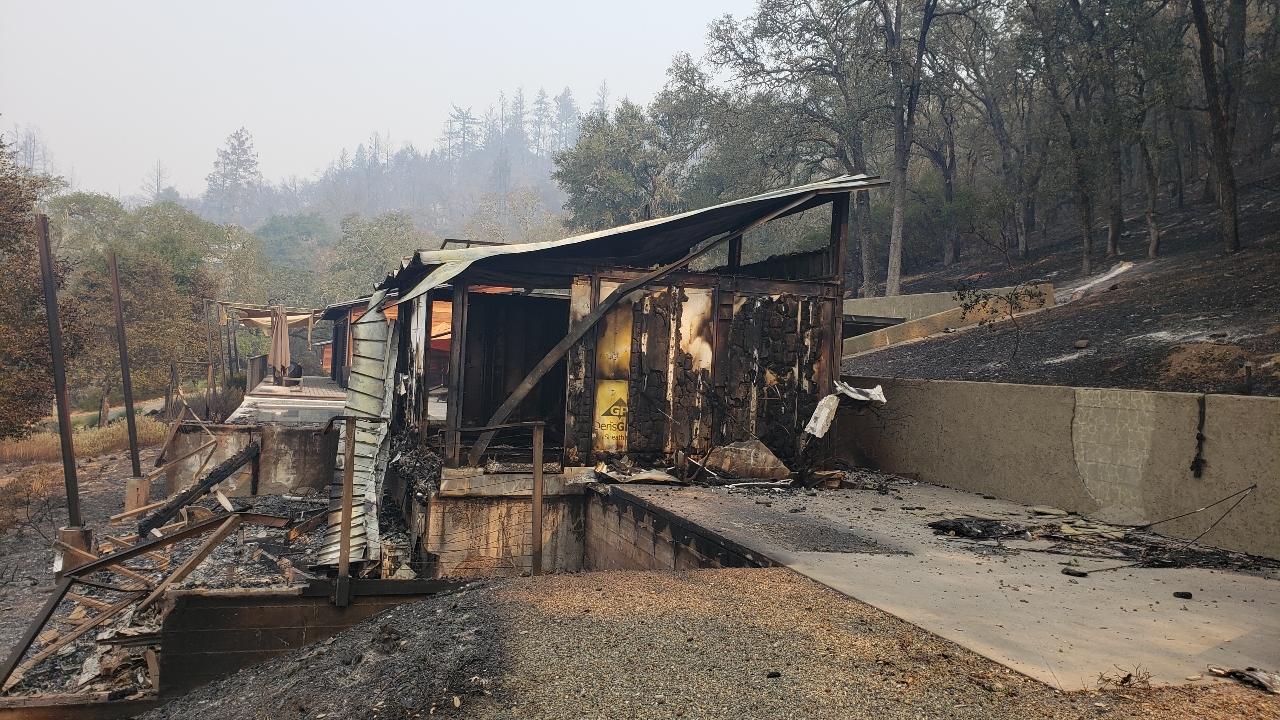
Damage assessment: destroyed